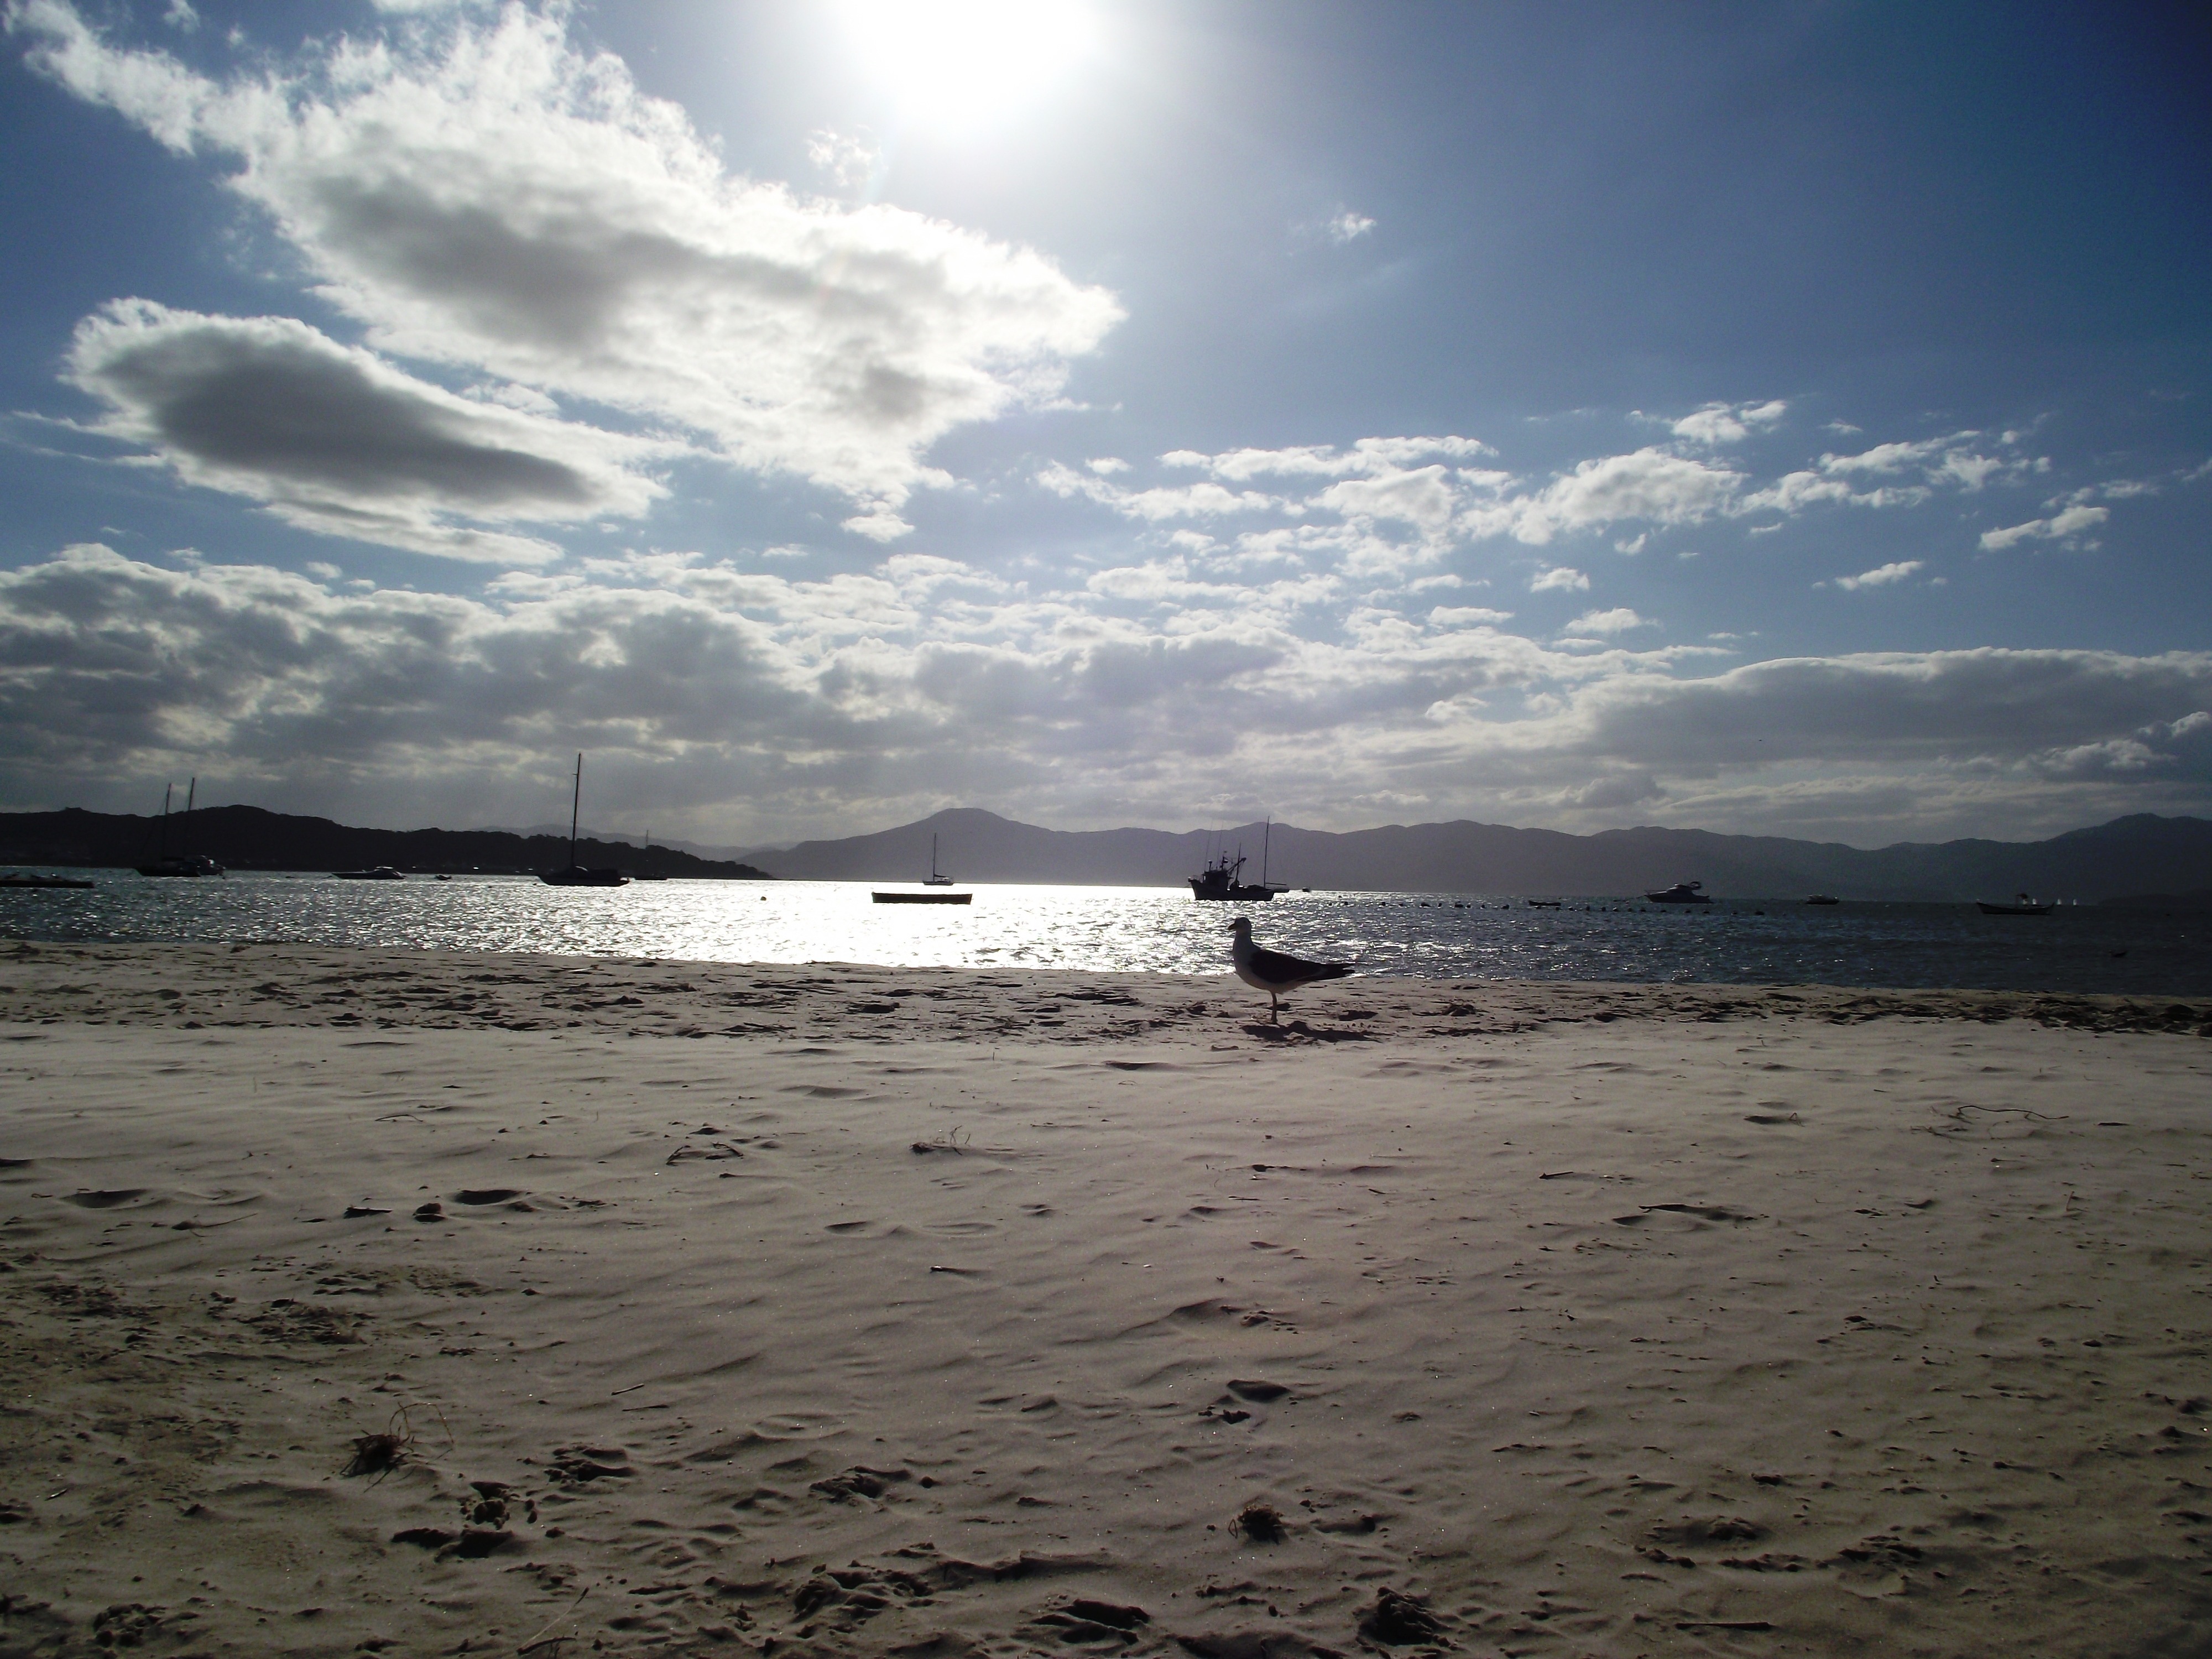
beach, sea, coast, sand, ocean, horizon, cloud, sky, sunset, sunlight, shore, wave, dusk, bay, think, body of water, mar, florianopolis, brazil, god, cape, santa catarina, immensity, hand of god, wind wave